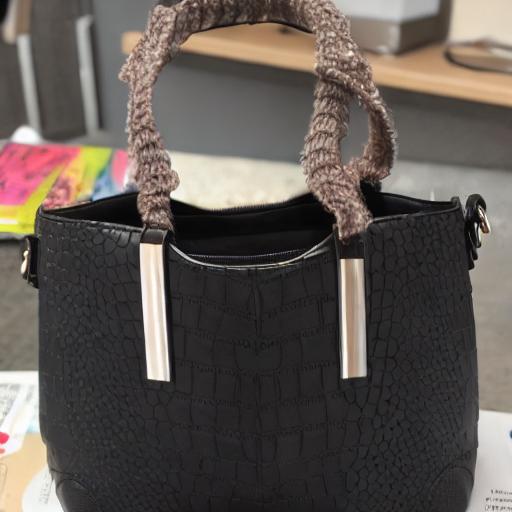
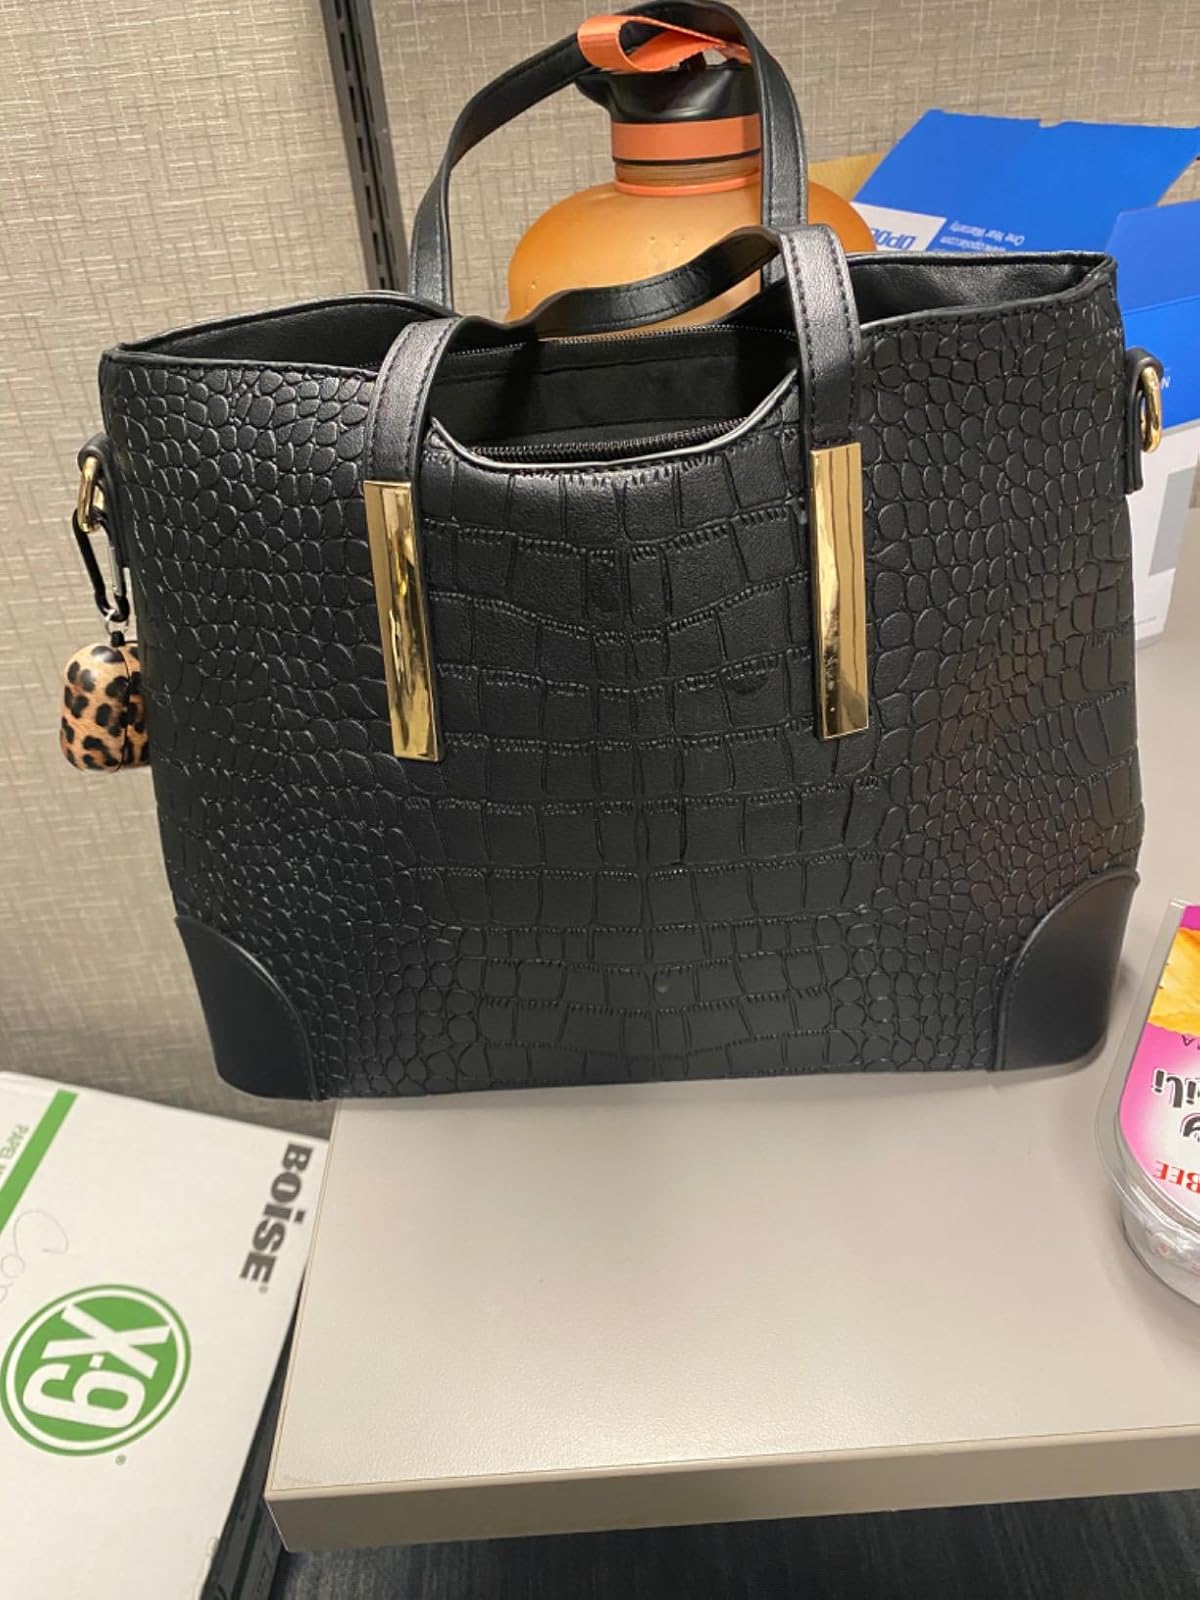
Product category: accessories_handbag
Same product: no